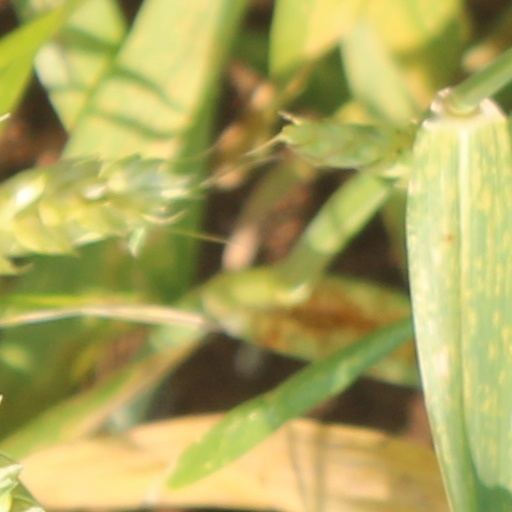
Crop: wheat